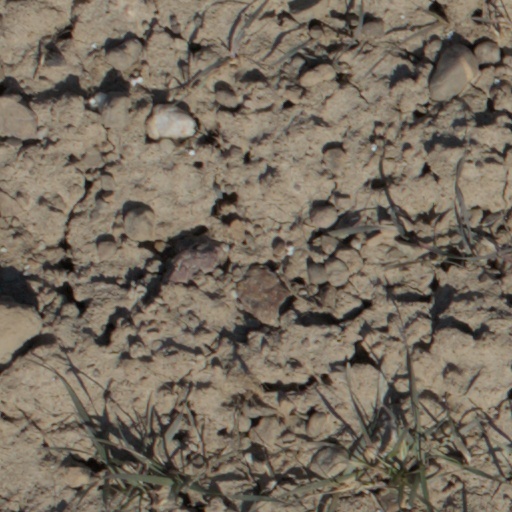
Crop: wheat